Heal the Bay

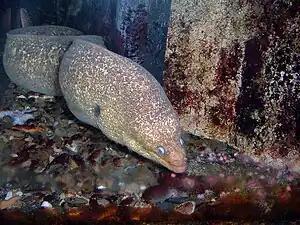
A moray eel at the aquarium

Heal the Bay supports public health and education outreach programs as well as sponsoring beach cleanup programs such as Coastal Cleanup Day, Adopt-a-Beach and Suits on the Sand in Los Angeles County, California. It operates Heal the Bay Aquarium, which was previously named the Santa Monica Pier Aquarium and formerly known as the Ocean Discovery Center and was operated by UCLA until 2003.